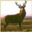
Label: deer